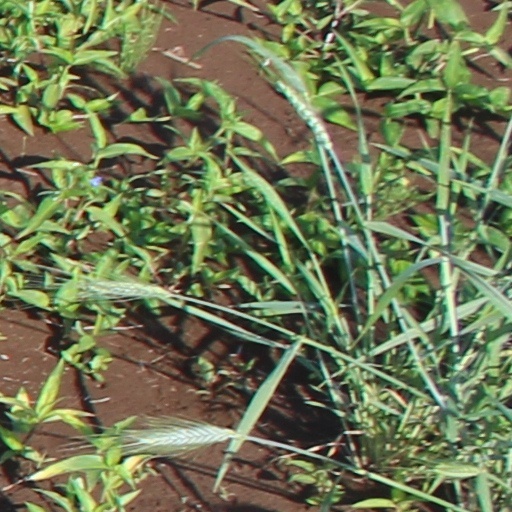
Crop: wheat